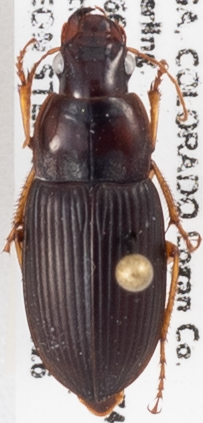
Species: Harpalus pensylvanicus
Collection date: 2020-08-26
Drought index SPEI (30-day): -1.852
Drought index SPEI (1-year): -1.45
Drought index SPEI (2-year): -1.01